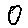
Label: 0